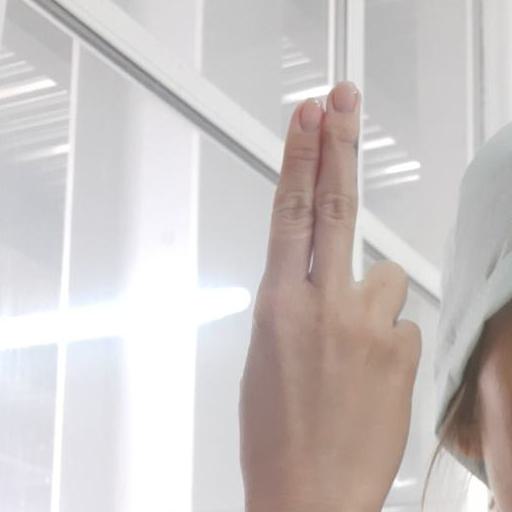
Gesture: two_up_inverted